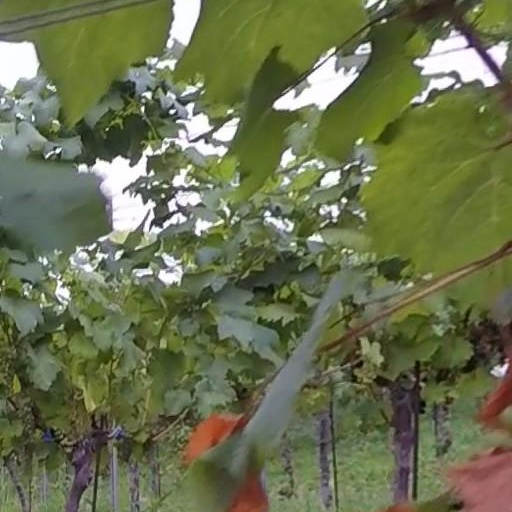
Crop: grape